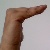
The image shows a hand gesture representing a space in Indian Sign Language.